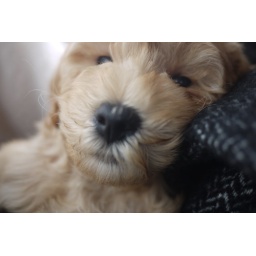
Gilbert in the car home